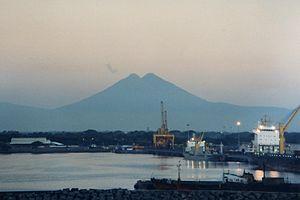
Le port Quetzal est le plus grand port du Guatemala dans l'océan Pacifique. Il est situé dans le département d'Escuintla à côté de la ville de Puerto San José qu'il a remplacé comme port important du pays au cours du 20ᵉ siècle. Il est important à la fois pour le trafic de fret et comme point d’arrêt pour les paquebots de croisière.
Le phare de Puerto Quetzal est un phare actif situé à l'entrée de Port Quetzal, dans le Département d'Escuintla au Guatemala.